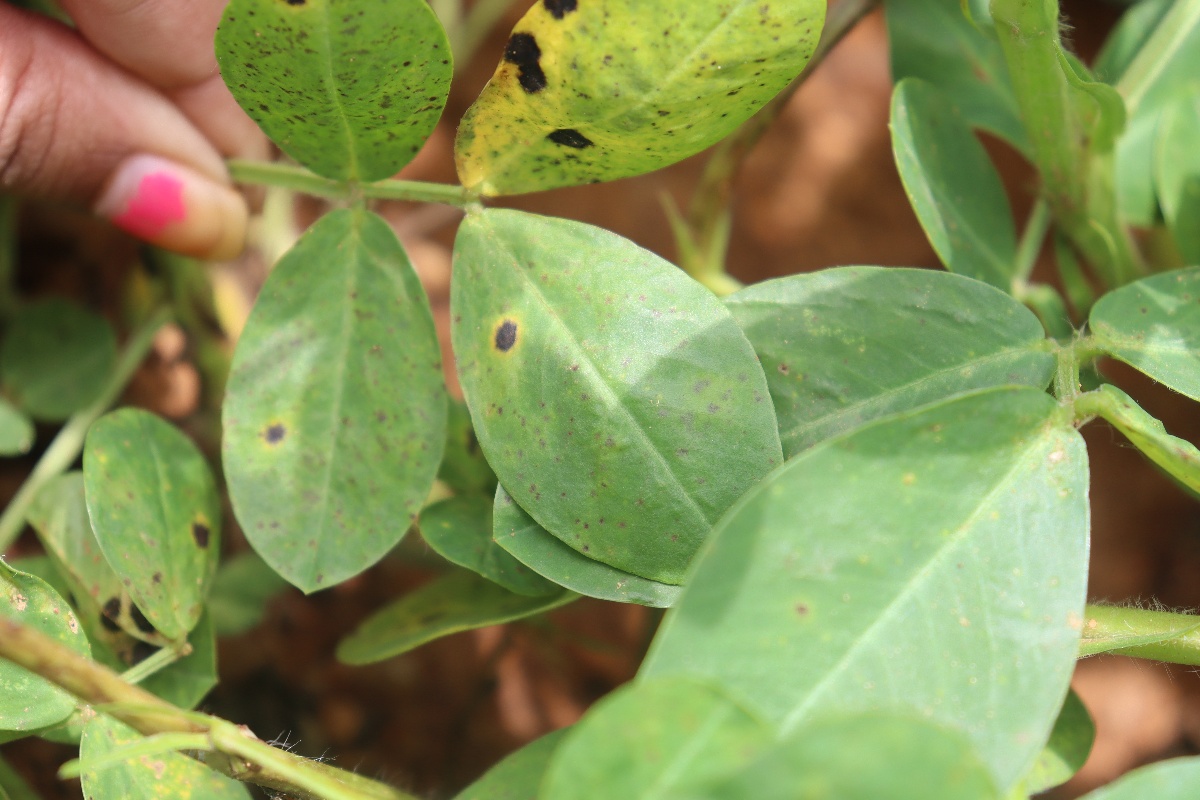
Label: early_leaf_spot